Argo (oceanography)

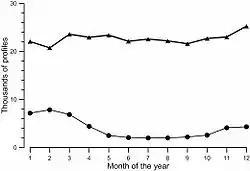

Argo is an international programme for researching the ocean. It uses profiling floats to observe temperature, salinity and currents. Recently it has observed bio-optical properties in the Earth's oceans. It has been operating since the early 2000s. The real-time data it provides support climate and oceanographic research. A special research interest is to quantify the ocean heat content (OHC). The Argo fleet consists of almost 4000 drifting "Argo floats" (as profiling floats used by the Argo program are often called) deployed worldwide. Each float weighs 20–30 kg. In most cases probes drift at a depth of 1000 metres. Experts call this the parking depth. Every 10 days, by changing their buoyancy, they dive to a depth of 2000 metres and then move to the sea-surface. As they move they measure conductivity and temperature profiles as well as pressure. Scientists calculate salinity and density from these measurements. Seawater density is important in determining large-scale motions in the ocean.